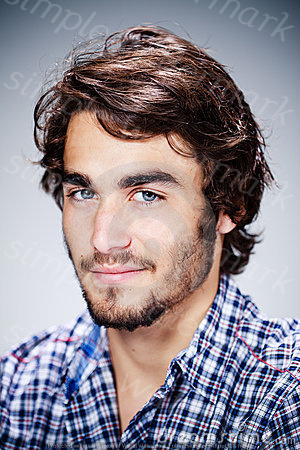
Label: Watermark